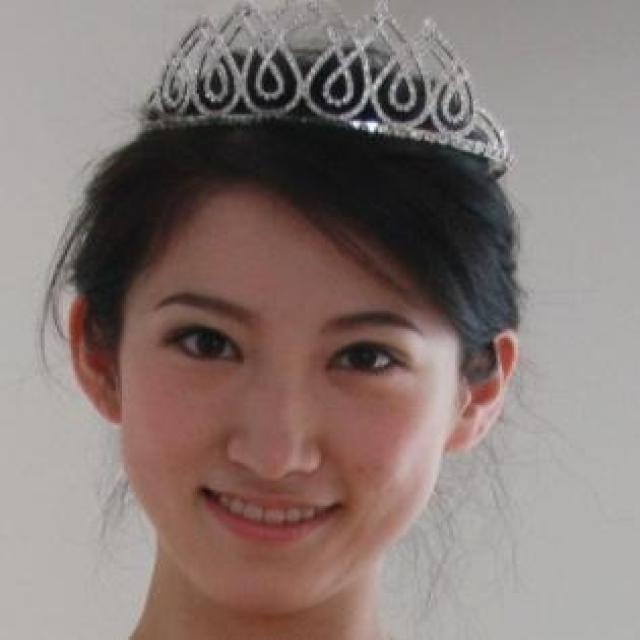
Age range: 13-20